Theodore Stark Wilkinson

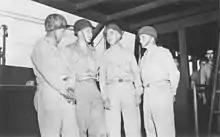
Wilkinson, second from left, with Brigadier General Leonard F. Wing, Rear Admiral Richmond K. Turner, and Major General John H. Hester aboard Turner's flagship during the New Georgia Campaign.

Detached from that duty and promoted to rear admiral, Wilkinson was assigned as director of the Office of Naval Intelligence (ONI) on October 15. His new responsibilities inevitably embroiled him in the subsequent controversy over whether the US Pacific Fleet Commander at Pearl Harbor was sufficiently warned of the danger of a Japanese attack before December 7 – an issue on which Wilkinson testified for three days before a joint congressional committee in December 1945.